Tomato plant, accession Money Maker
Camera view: vertical (180 deg); turntable rotation: 210 degrees
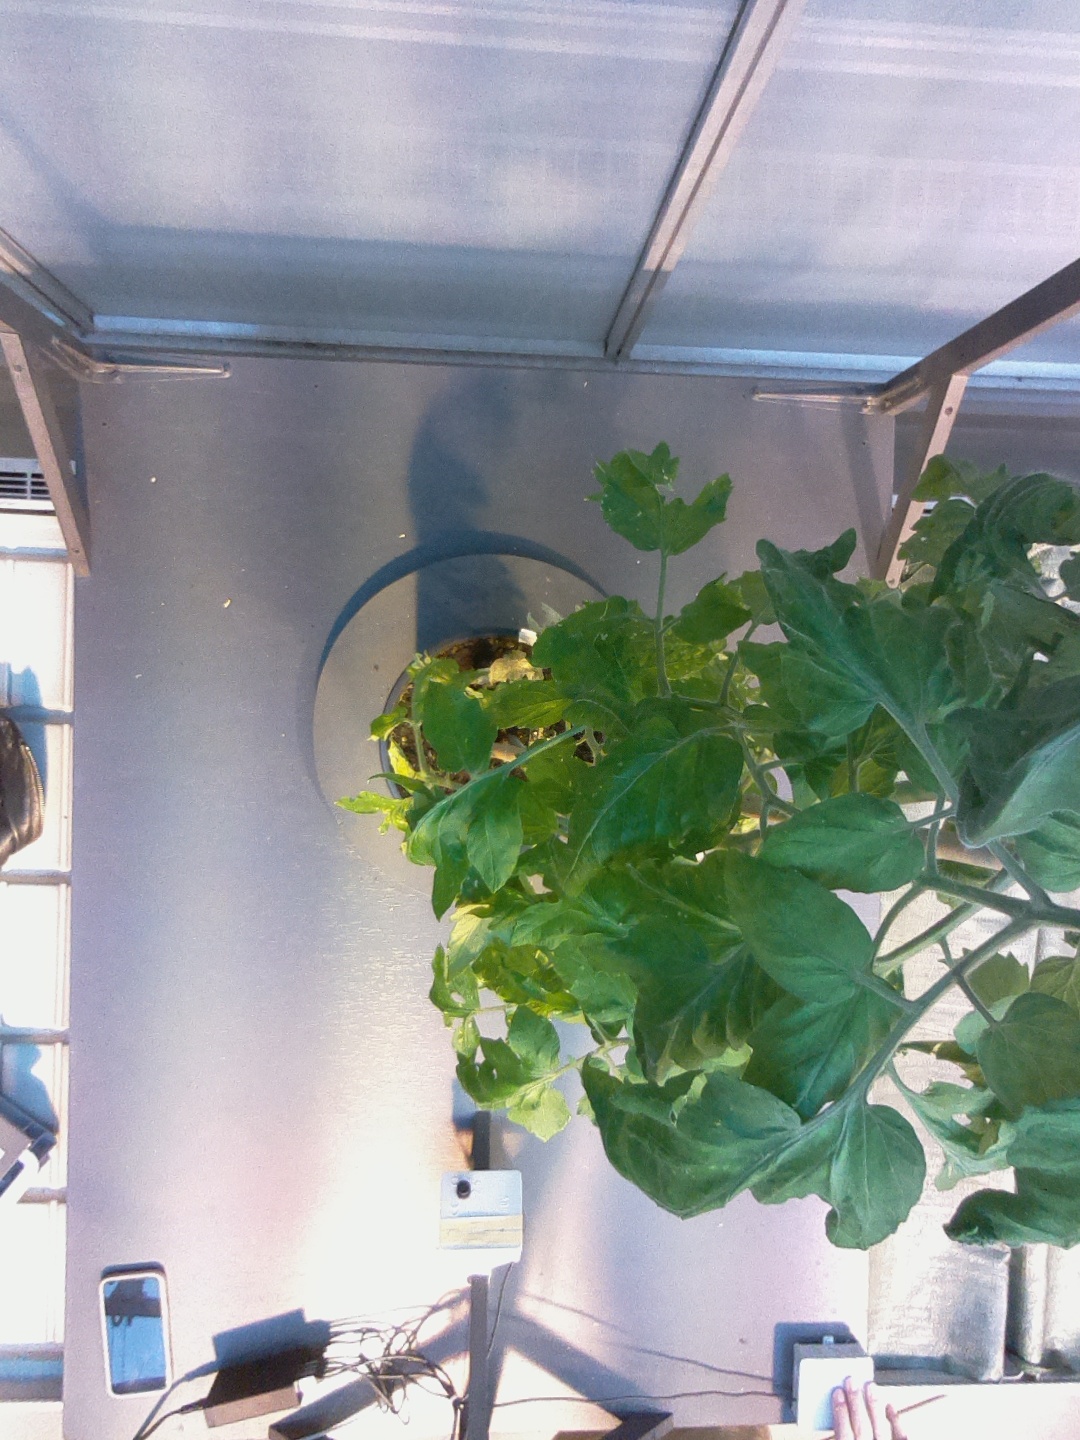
BBCH growth stage 70: Fruits at the main stem or branches visibles